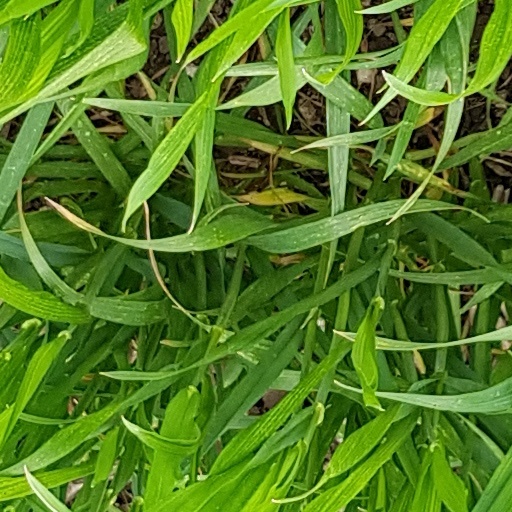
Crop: wheat